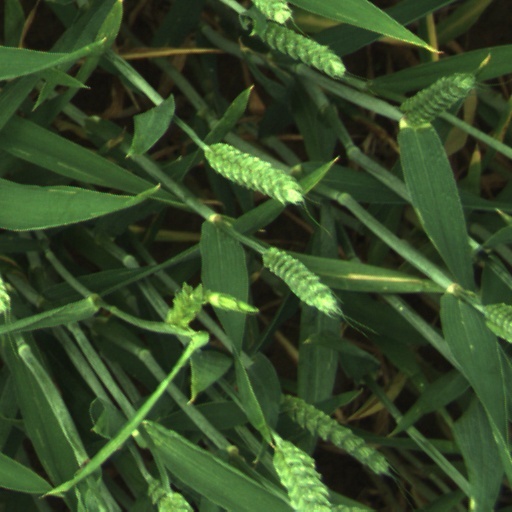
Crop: wheat